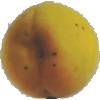
Label: Peach 2